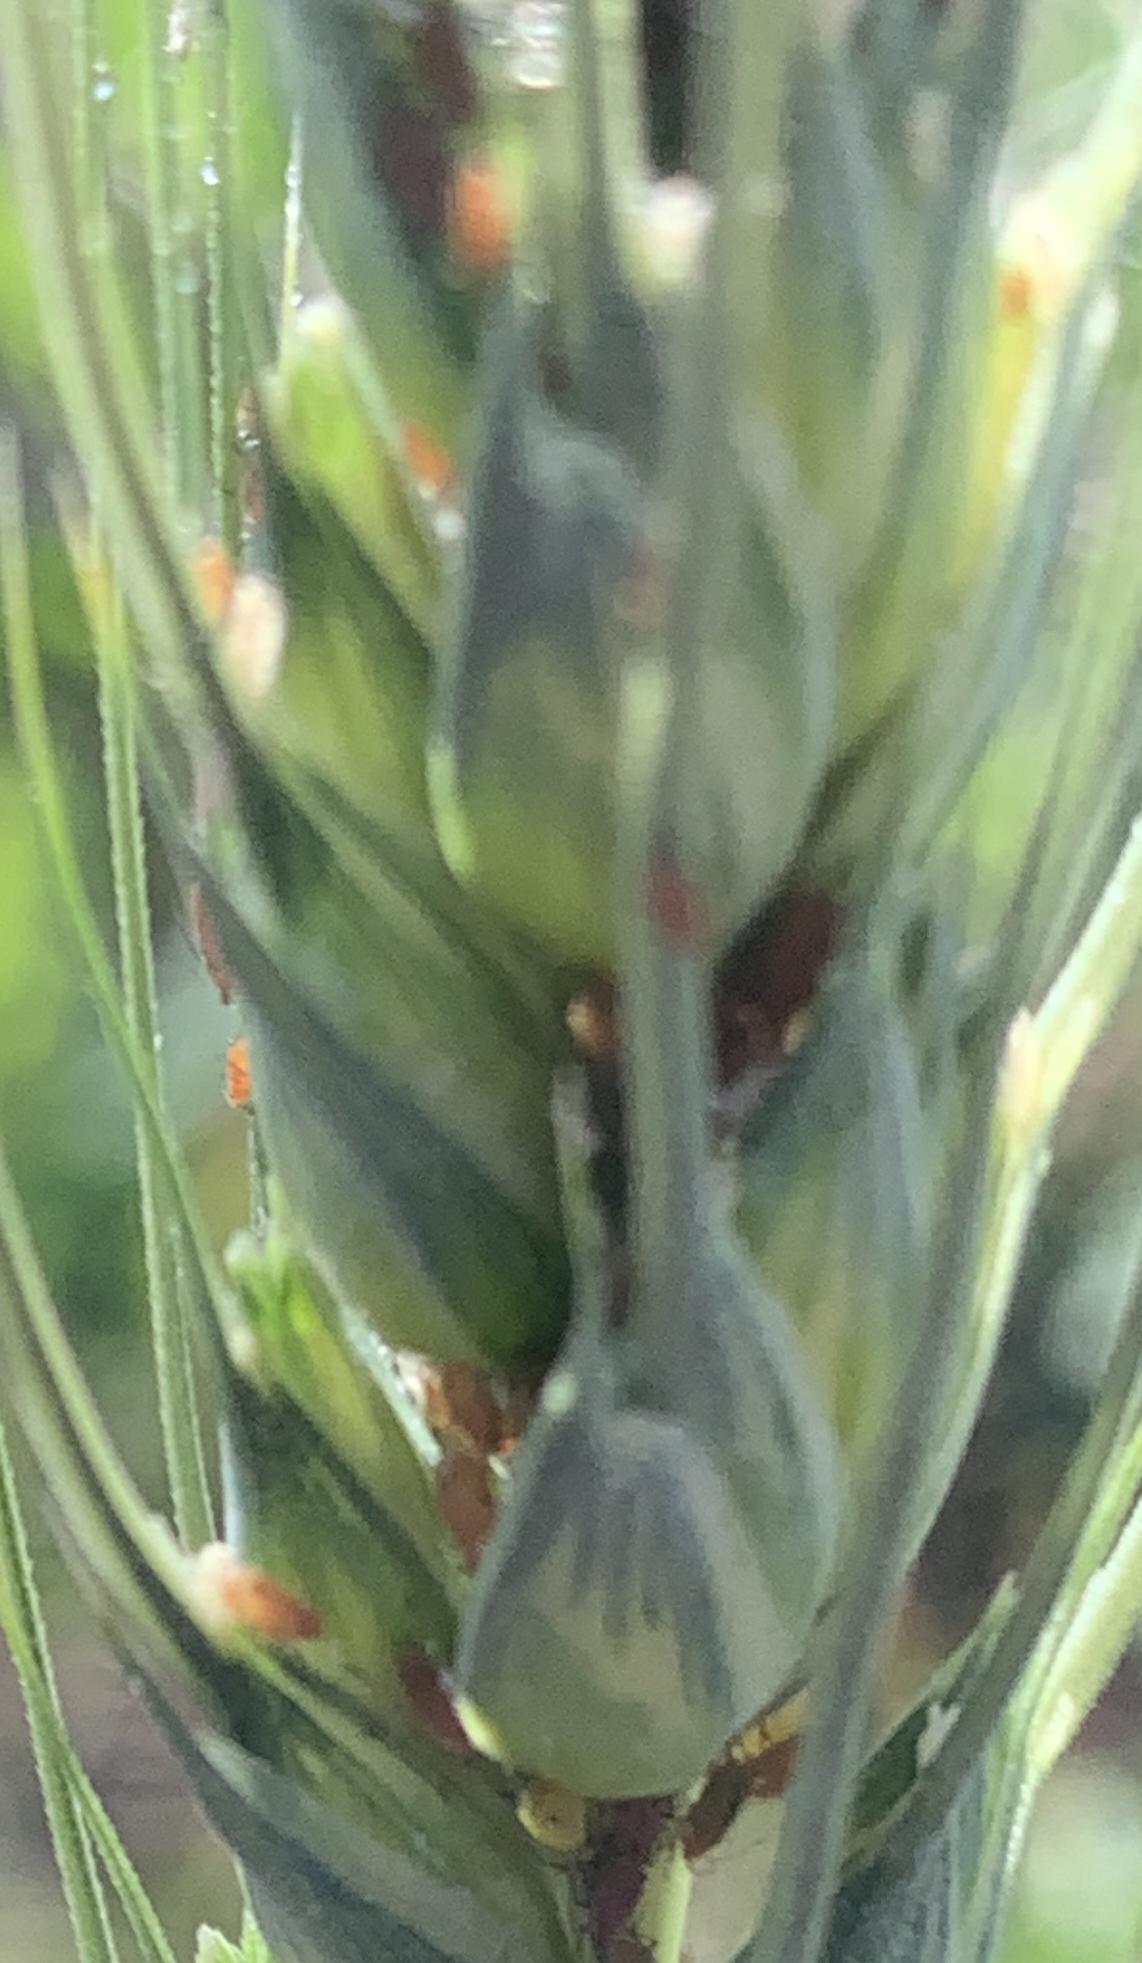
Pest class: english_grain_aphid